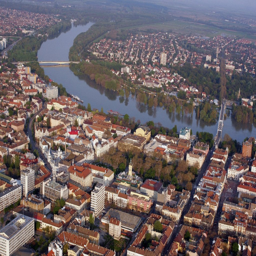
organisation are keen using the capital city rather than industry